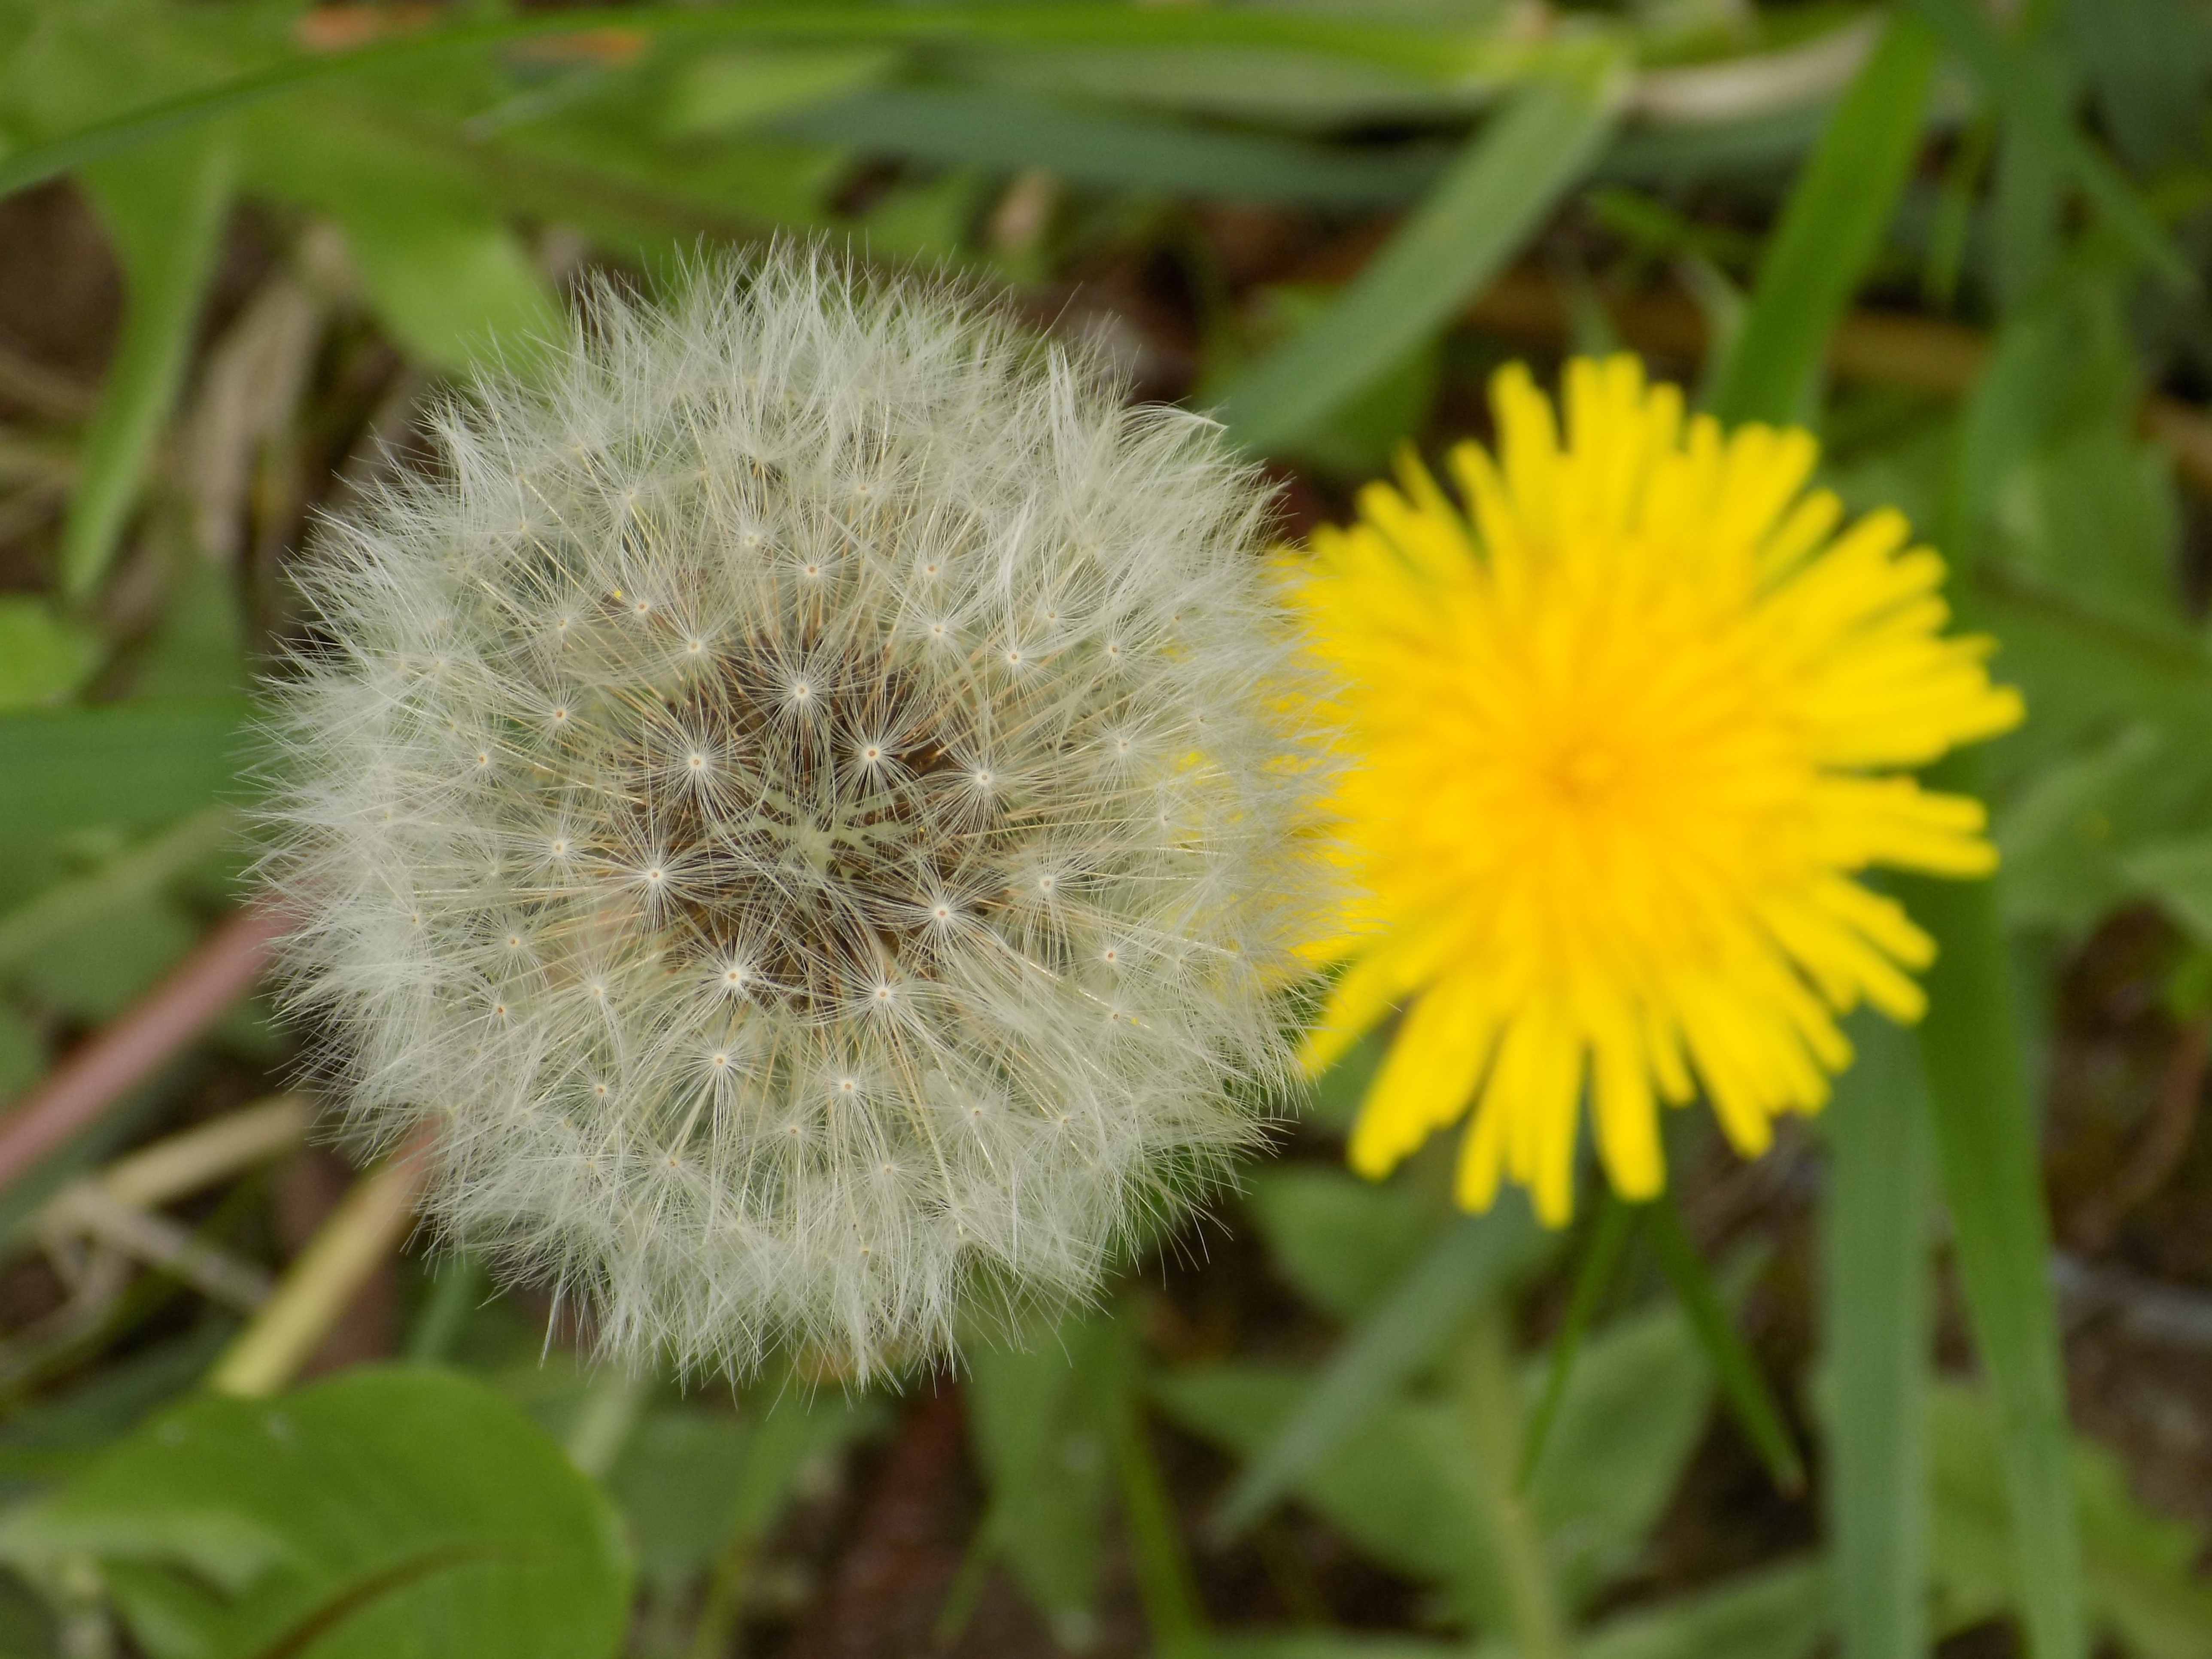
nature, plant, dandelion, flower, summer, yellow, close, flora, wild flower, wildflower, daisy family, flatweed, sow thistles, crassocephalum